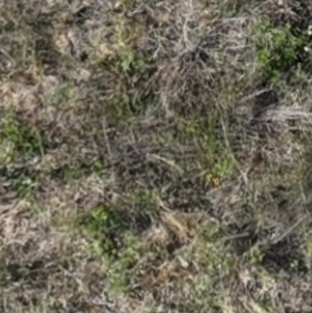
Month: july